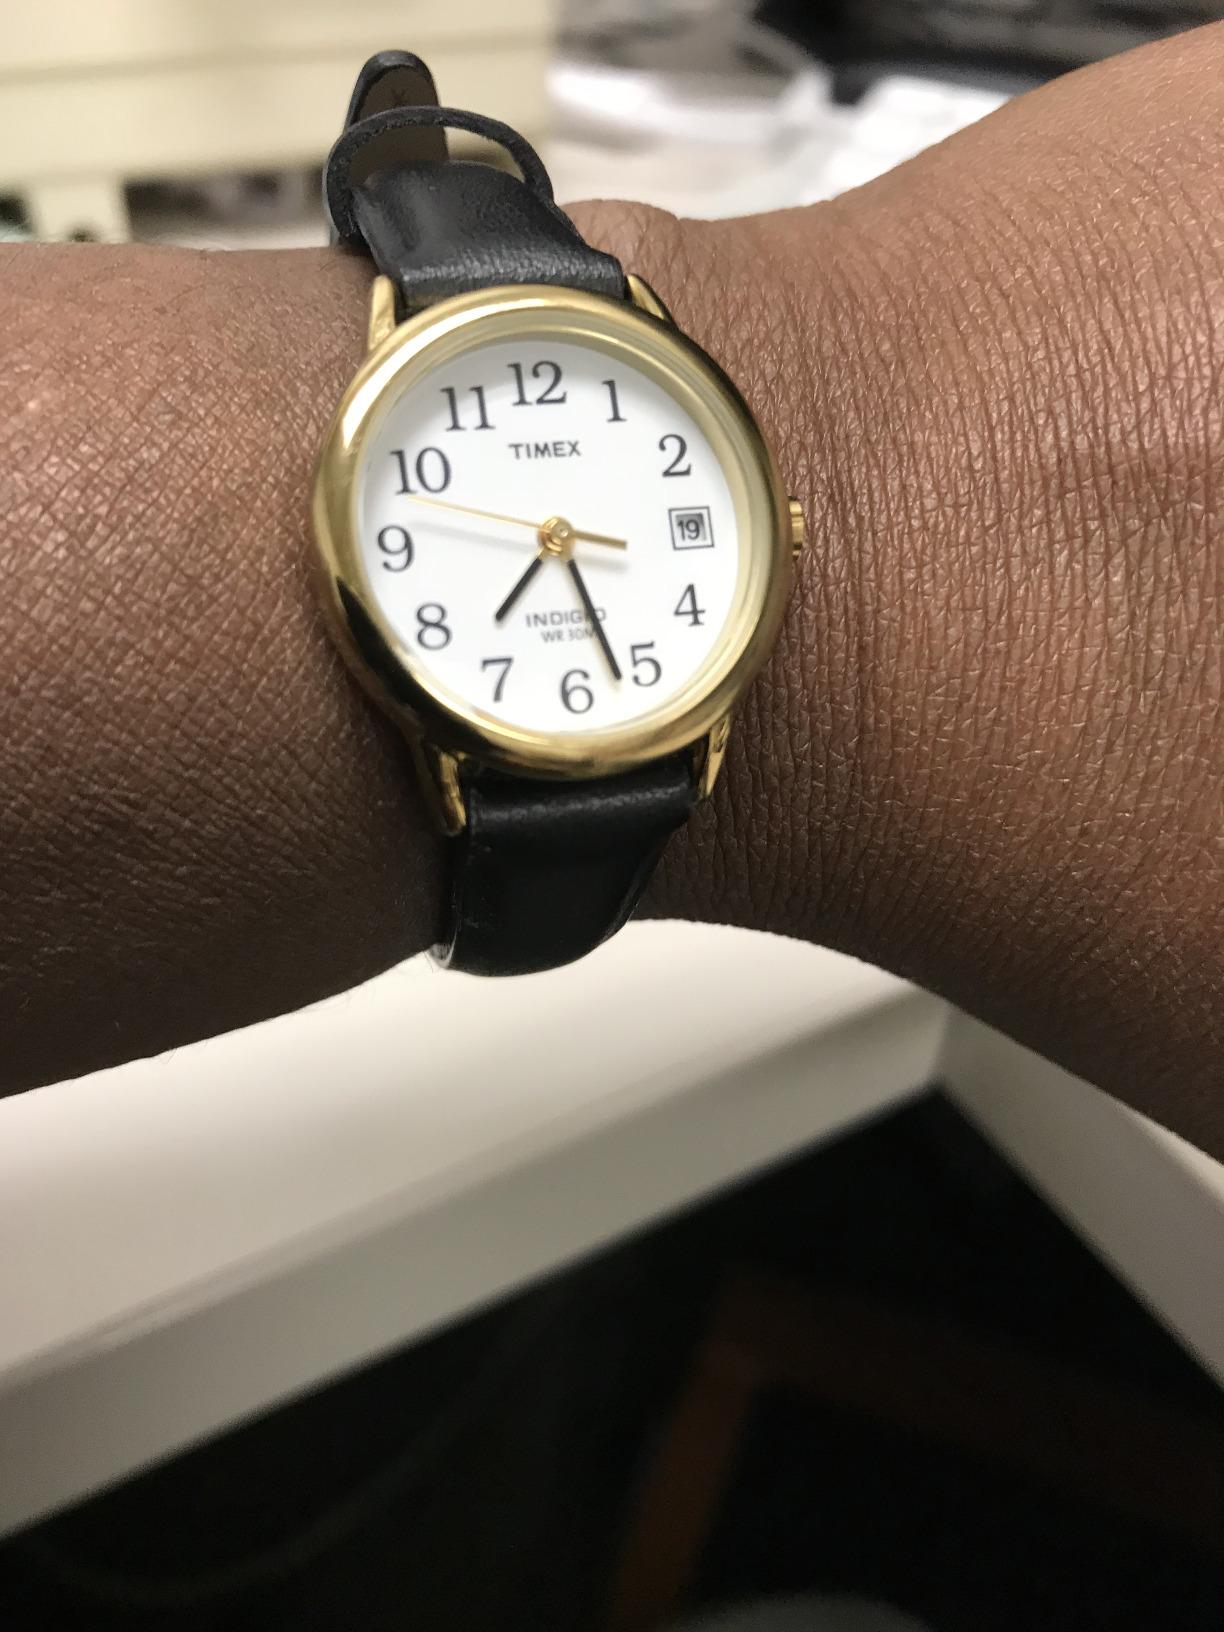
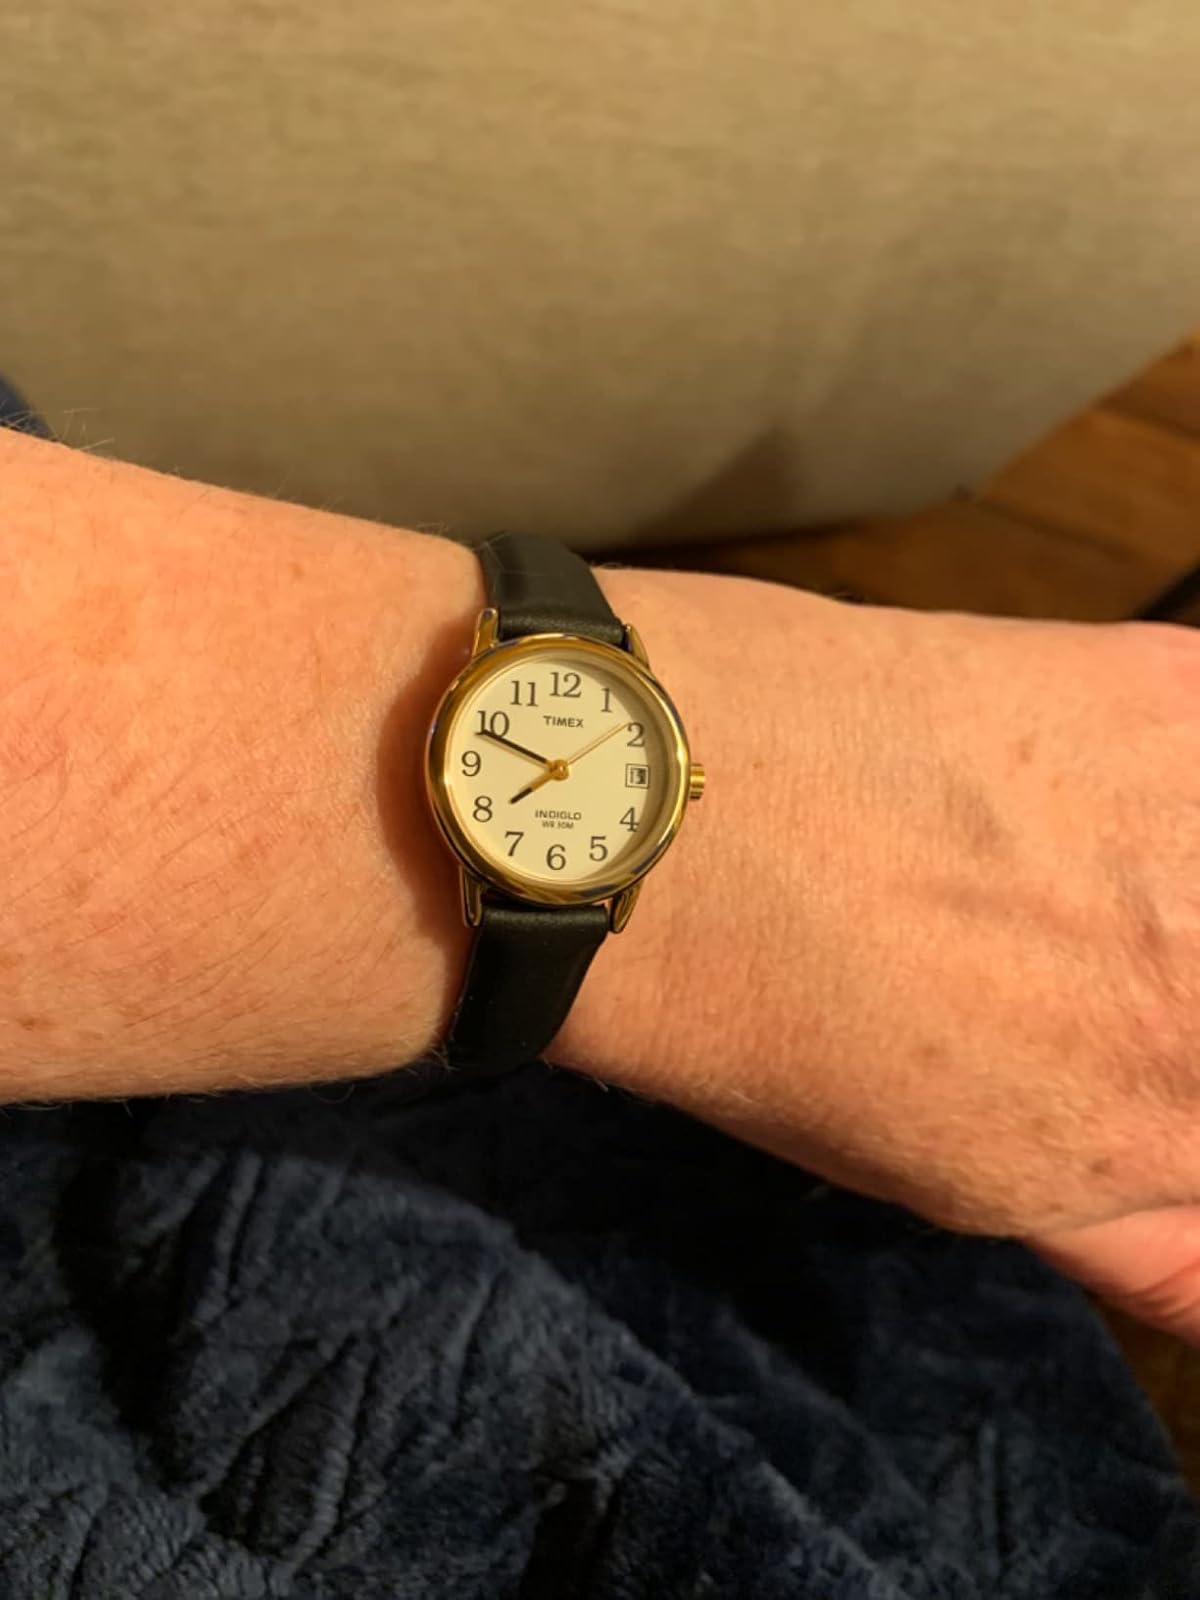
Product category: accessories_watch
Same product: yes